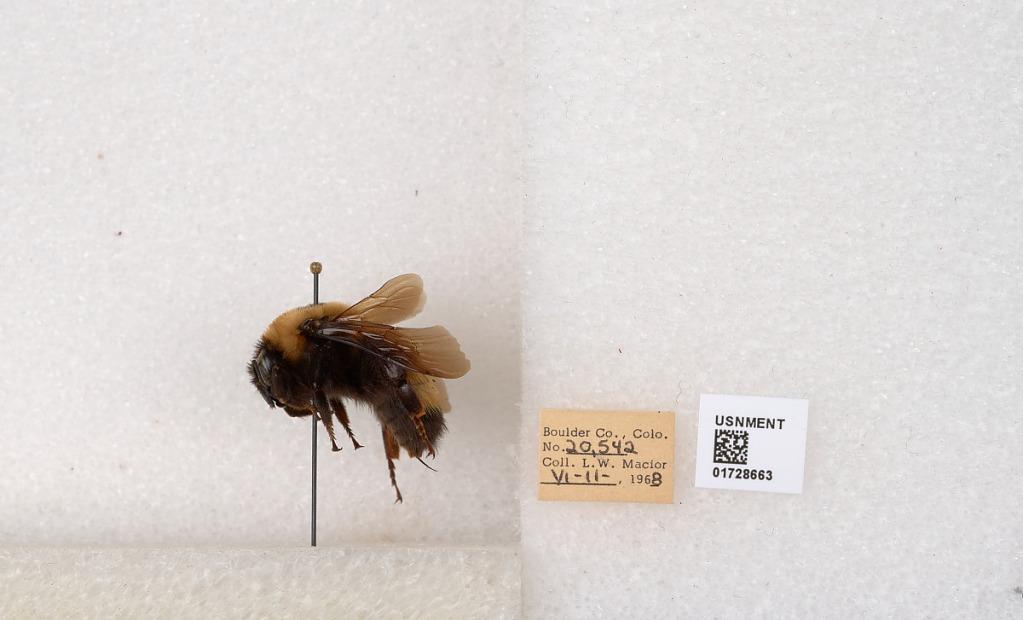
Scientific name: Bombus (Bombus) nevadensis Cresson